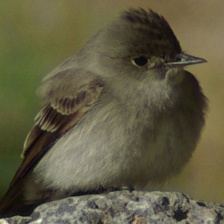
Species: GREATER PEWEE
Scientific name: CONTOPUS PERTINAX